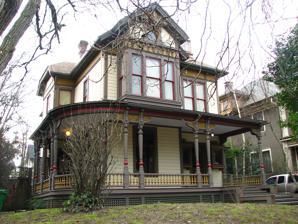
Building: Albert H. Tanner House
Country: United States of America
Year built: 1893
Historic building in Portland, Oregon, U.S. United States historic place Albert H. Tanner House U.S. National Register of Historic Places U.S. Historic district Contributing property Show map of Oregon Show map of the United States Location 2248 NW Johnson Street Portland, Oregon Coordinates 45°31′41″N 122°41′51″W / 45.528137°N 122.697582°W / 45.528137; -122.697582 Built 1893 Architectural style Stick/Eastlake Part of Alphabet Historic District ( ID00001293 ) NRHP reference No. 83002175 Added to NRHP March 11, 1983 The Albert H. Tanner House is a Stick–Eastlake style house located at 2248 Northwest Johnson Street in Portland, Oregon . It was built in 1893 and has been listed on the National Register of Historic Places since 1983. See also National Register of Historic Places listings in Northwest Portland, Oregon References